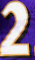
Number: 2